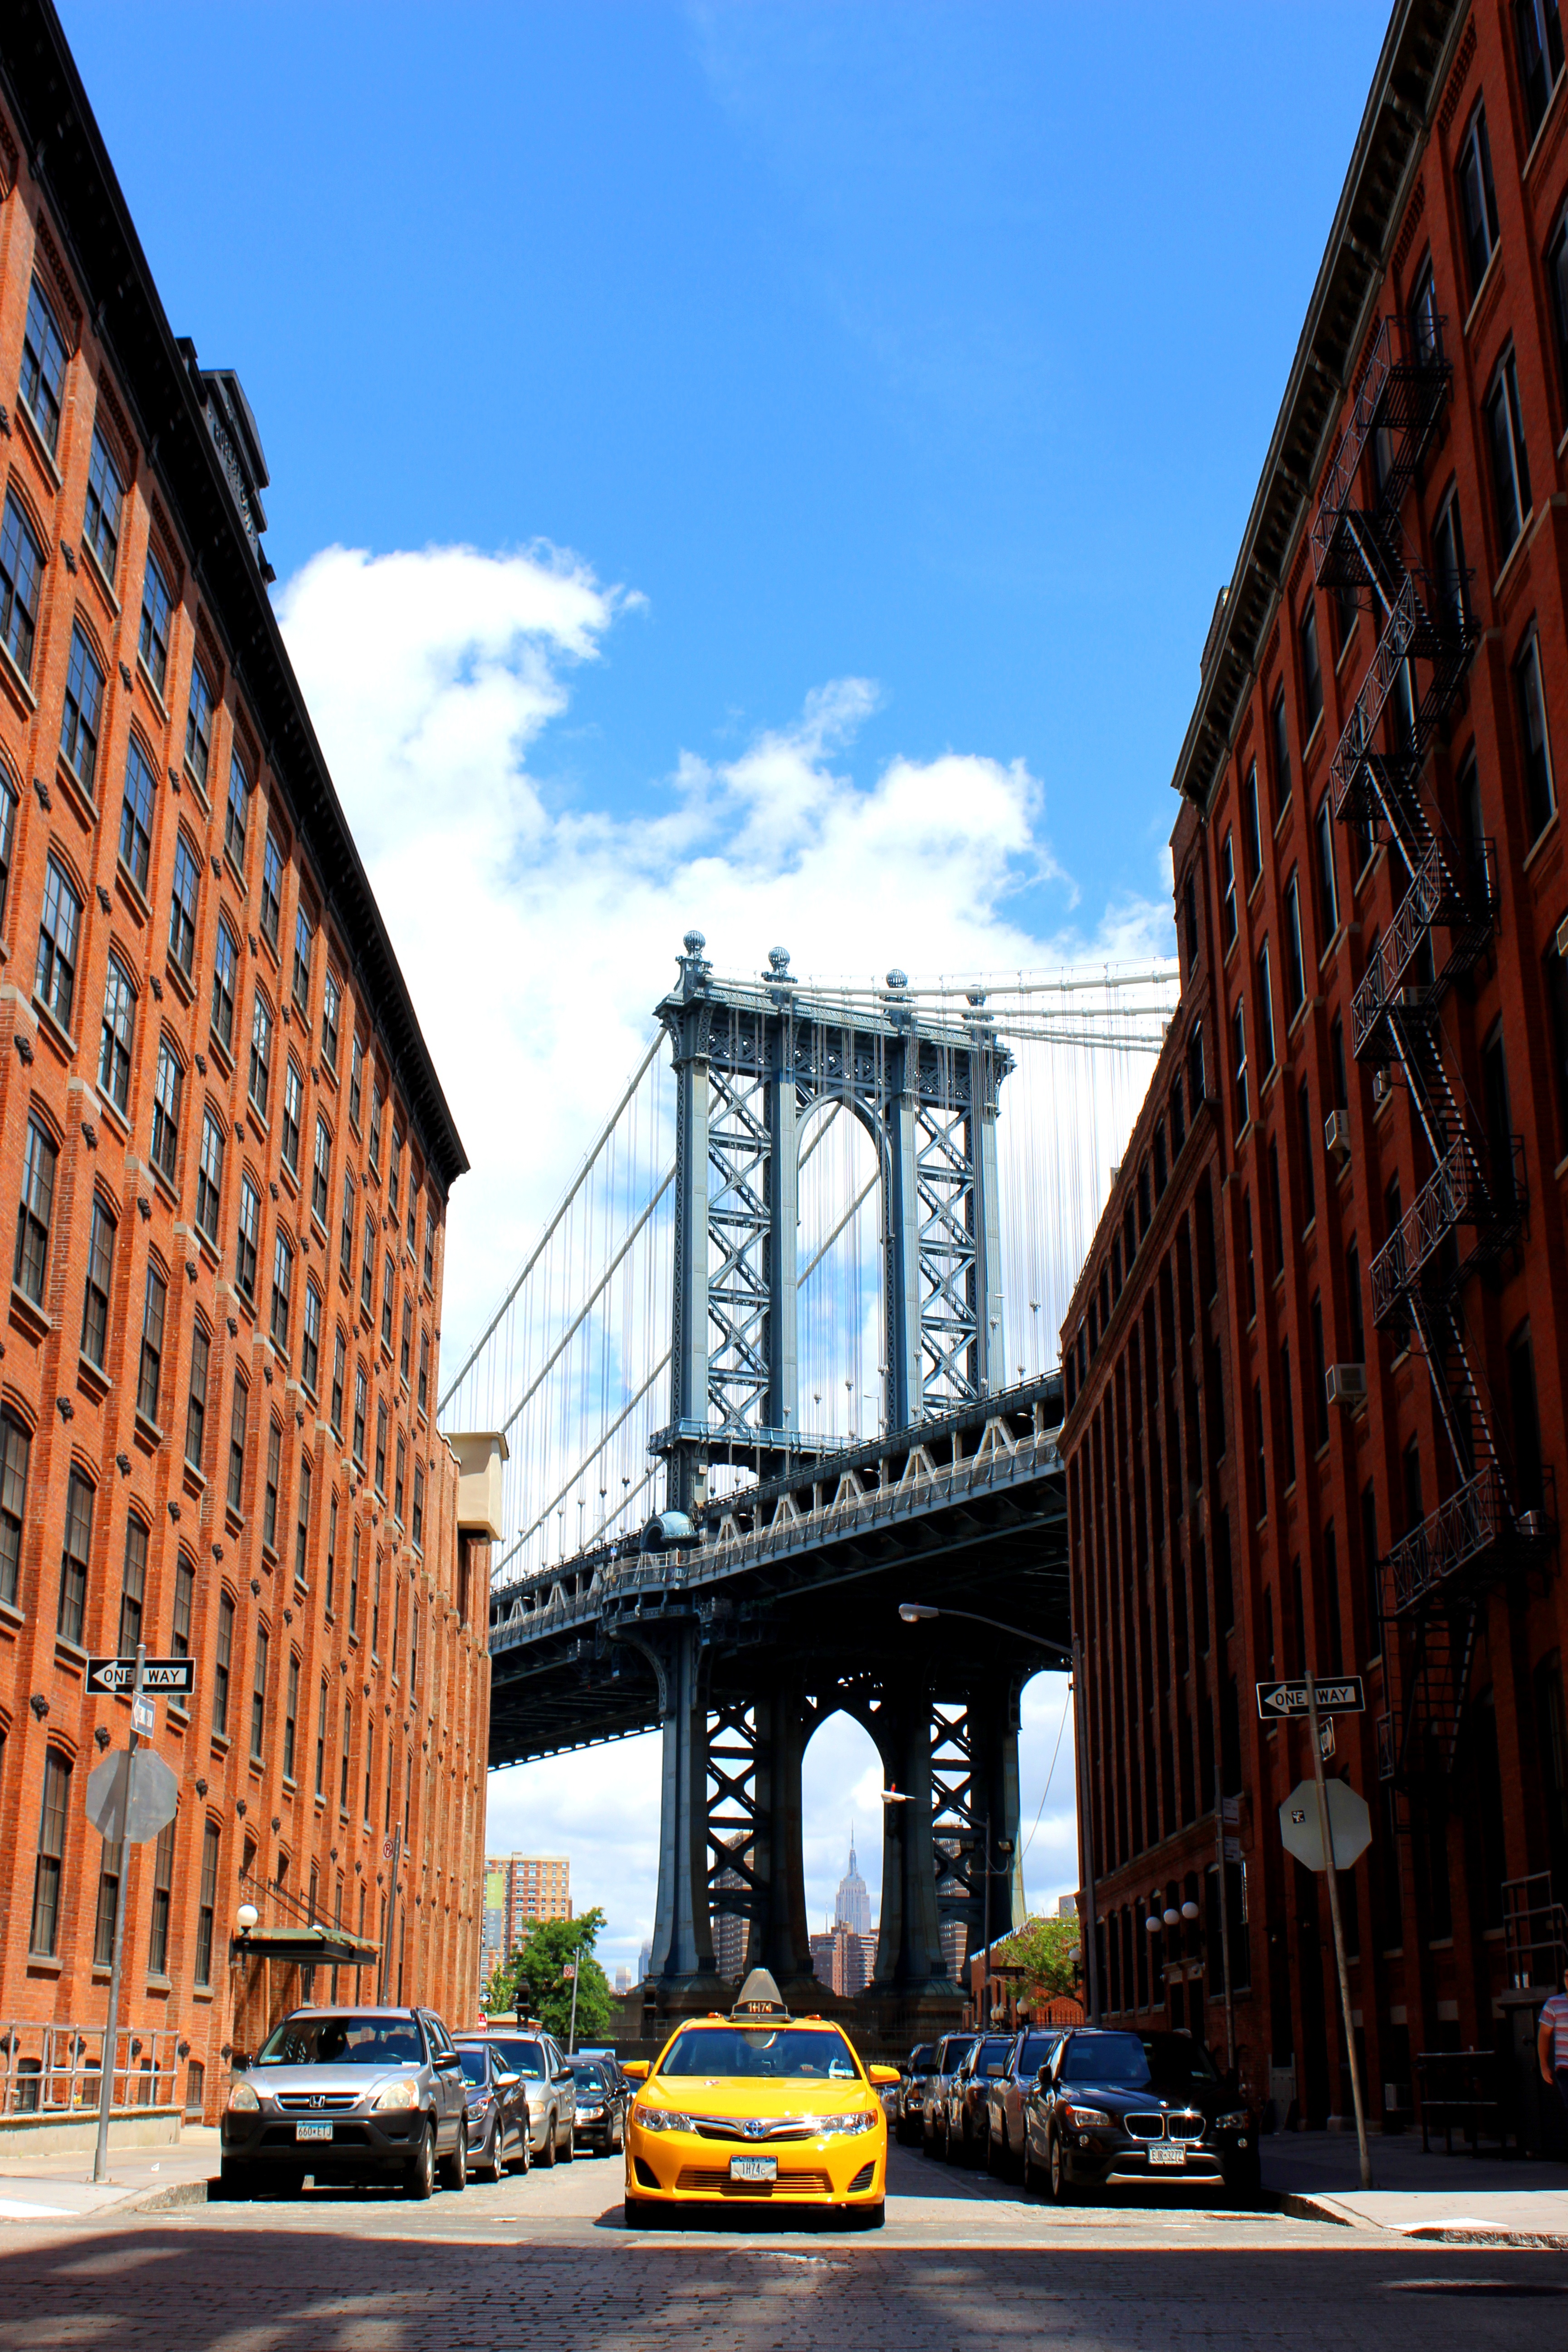
architecture, road, bridge, street, town, city, urban, manhattan, cityscape, downtown, transport, landmark, facade, infrastructure, neighbourhood, urban area, residential area, human settlement